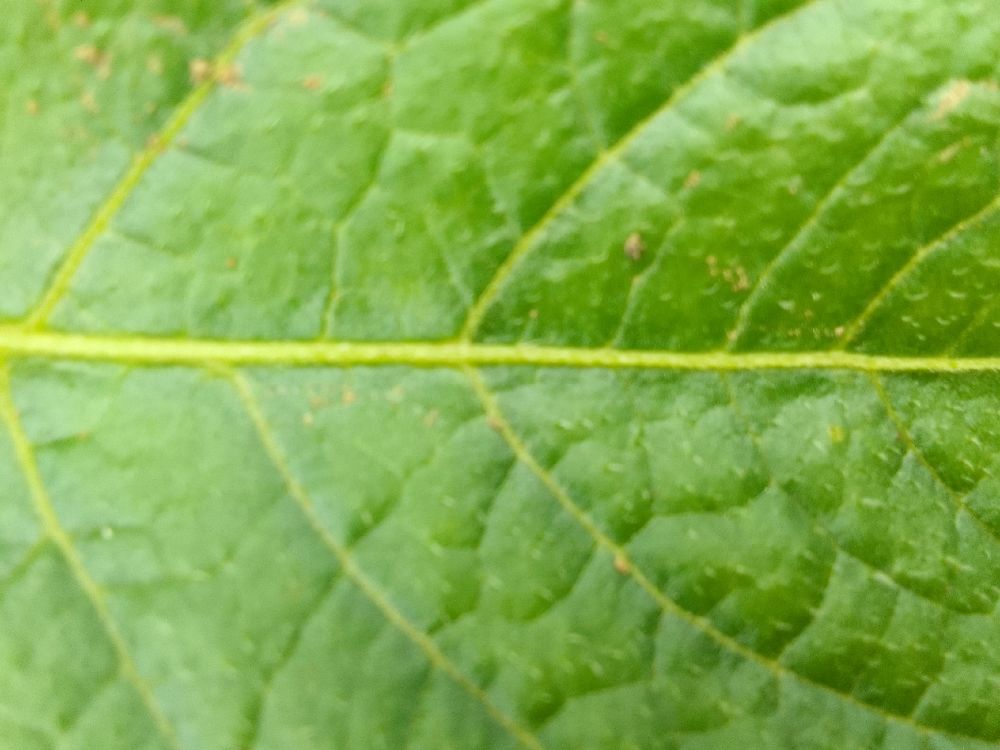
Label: Healthy